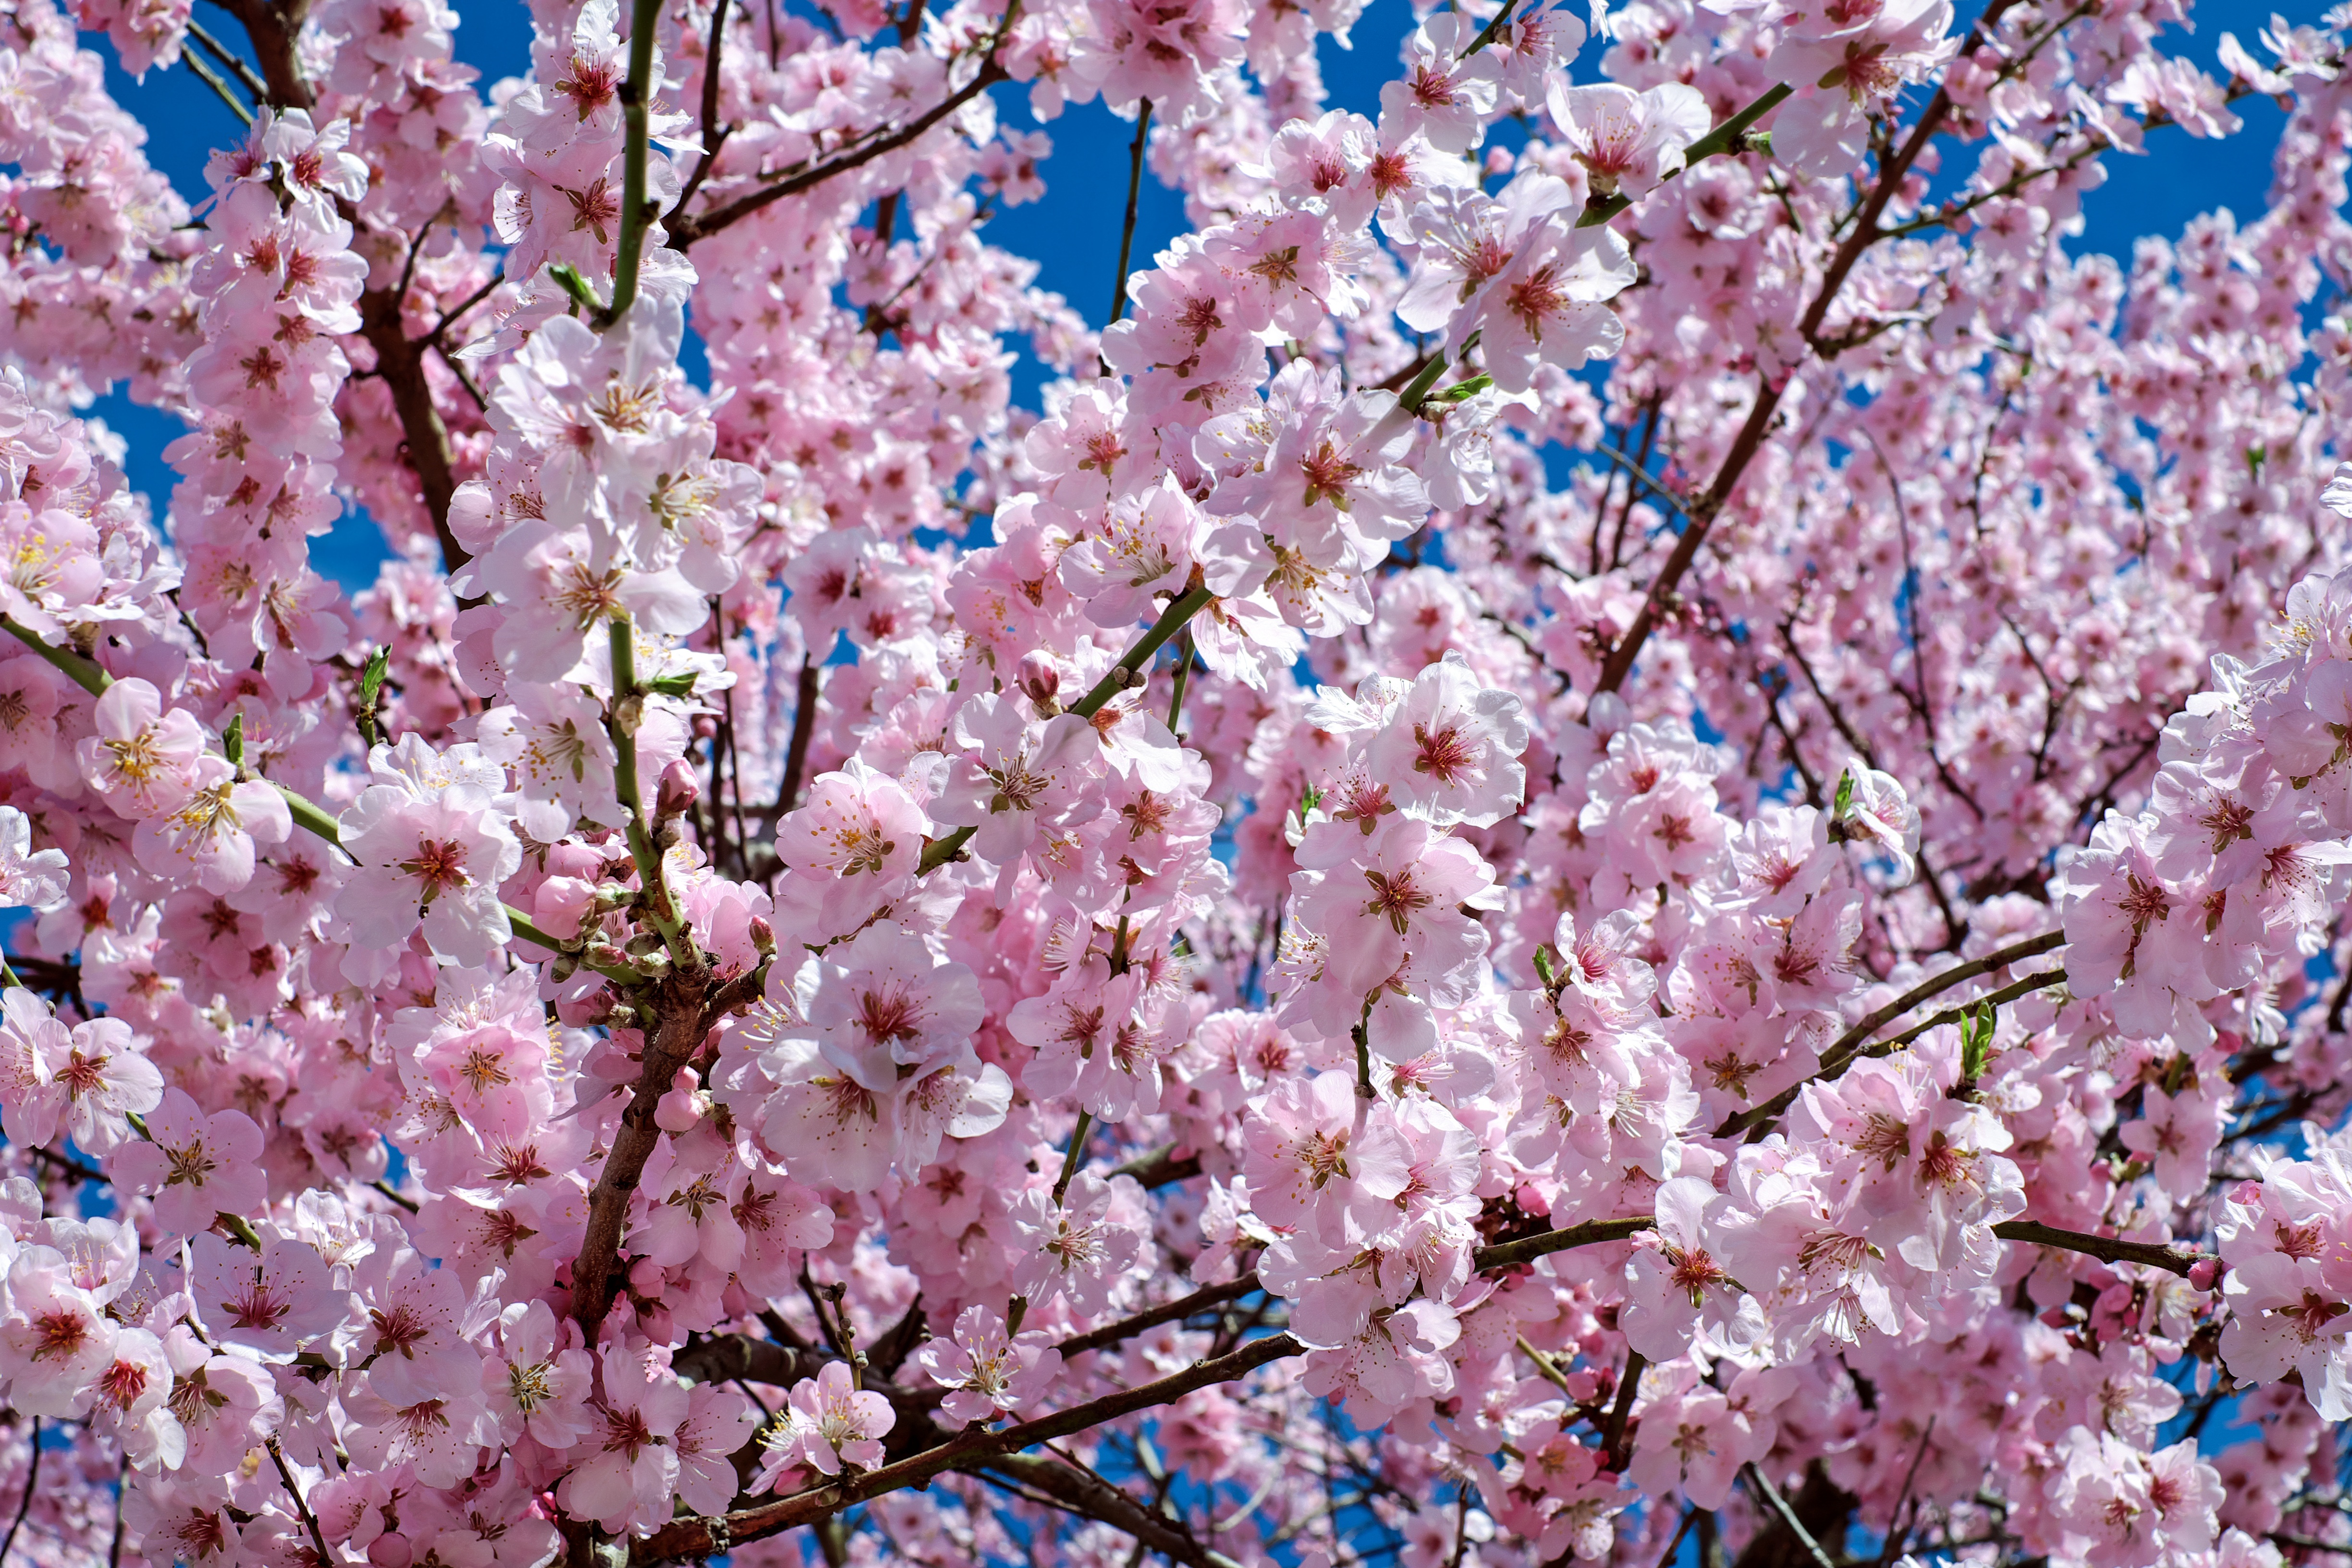
tree, branch, blossom, plant, flower, petal, spring, color, colorful, pink, cherry blossom, flowers, bud, japanese cherry trees, flower tree, flowering plant, lenz, flowering time, japanese flowering cherry, land plant